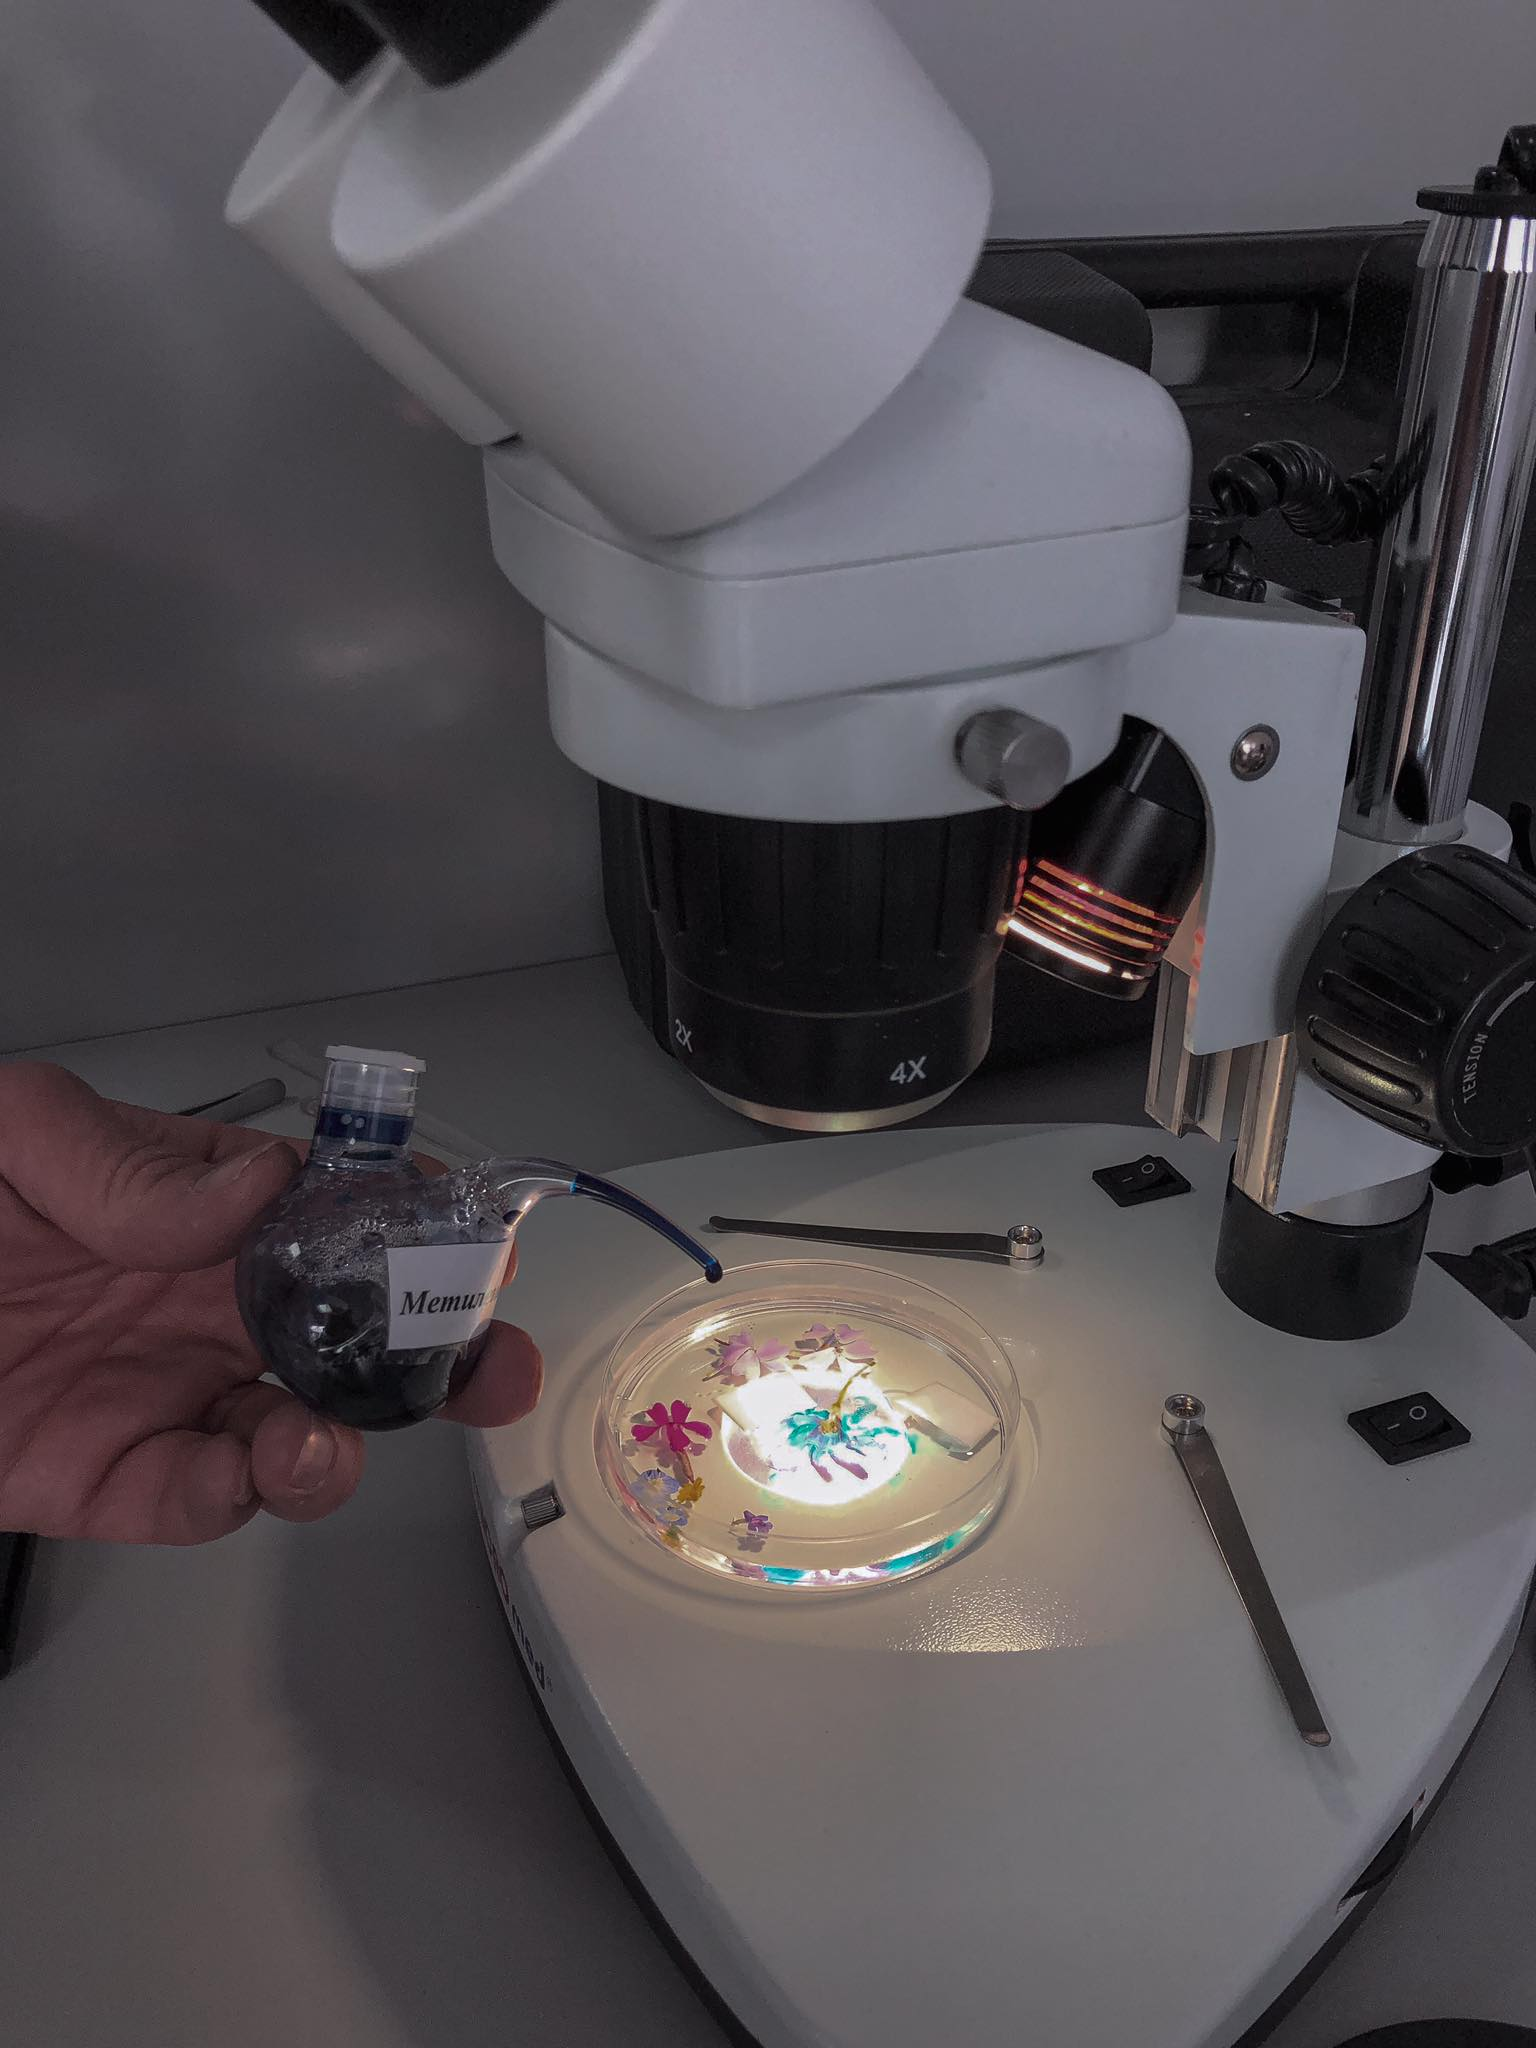
Preparing to work with the Microscope
Specialty: lab-equipment
Image credit: Aniskov